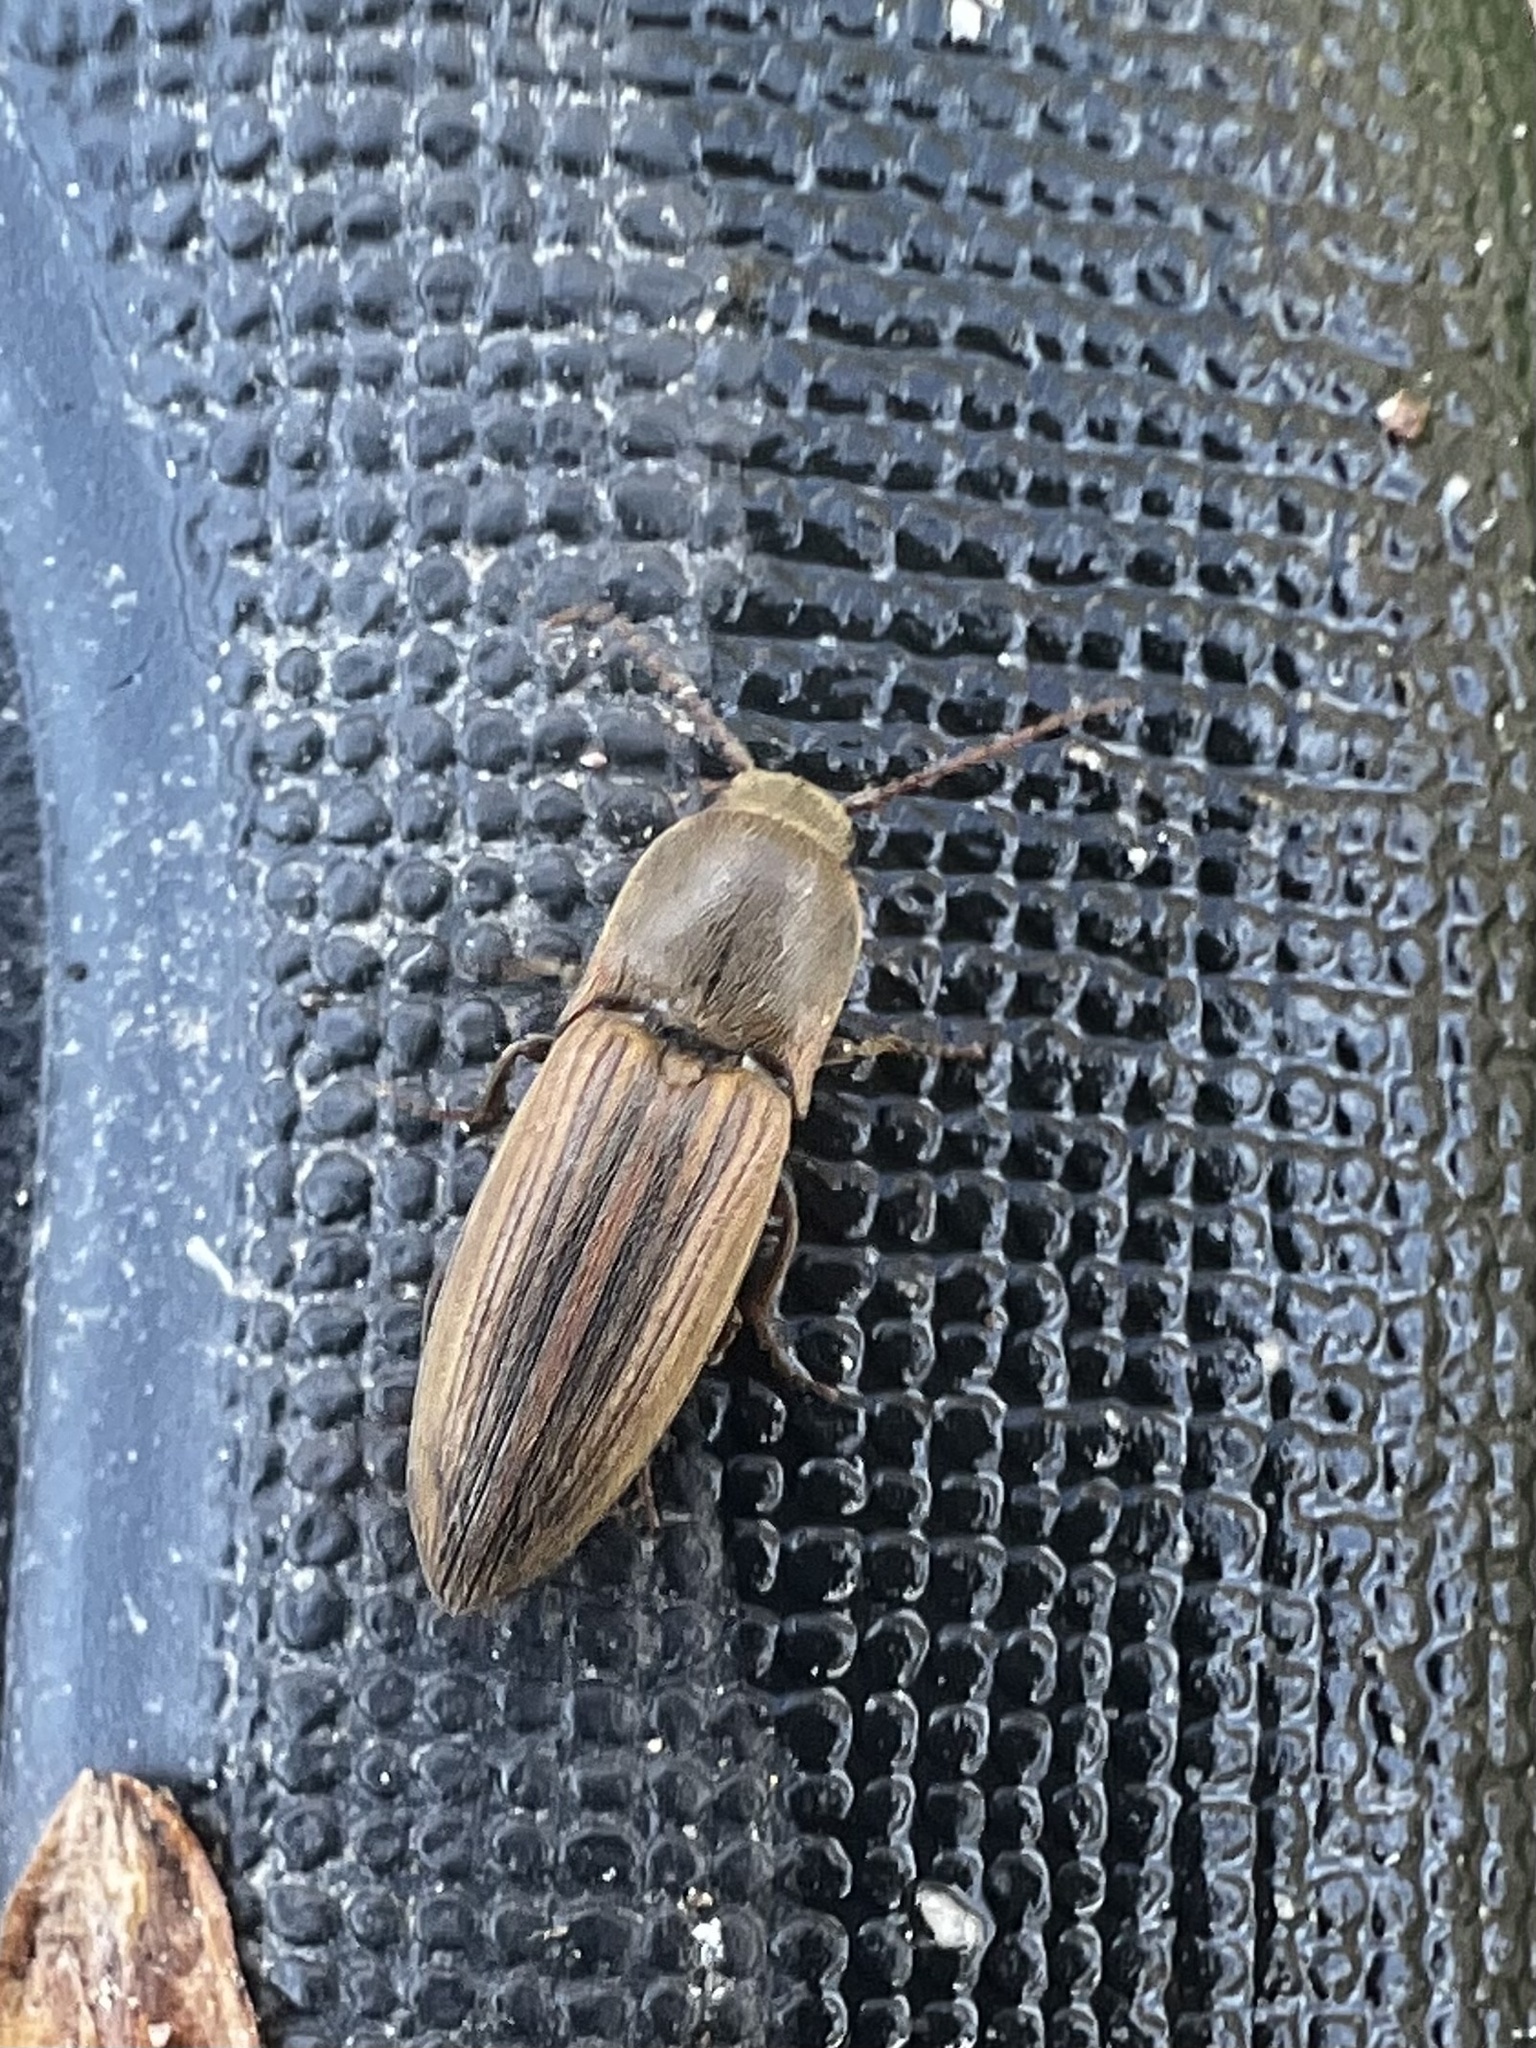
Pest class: clickbeetles_wireworms